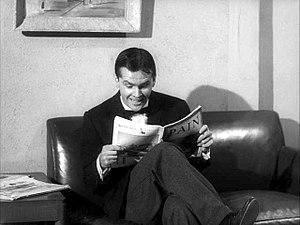
Jack Nicholson /d͡ʒæk ˈnɪkəlsən/ est un acteur, réalisateur et scénariste américain, né le 22 avril 1937 à Neptune.
Stanley Kubrick [ˈstænli ˈkuːbrɪk] est un réalisateur, photographe, scénariste et producteur américain, né le 26 juillet 1928 à Manhattan et mort le 7 mars 1999 dans son manoir de Childwickbury, entre St Albans et Harpenden.